Necktie

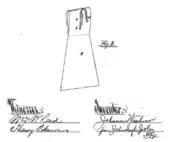
Early illustration of a pre-tied clip-on tie.

The 1960s brought about an influx of pop art influenced designs. The first was designed by Michael Fish when he worked at Turnbull & Asser, and was introduced in Britain in 1965; the term Kipper tie was a pun on his name, as well as a reference to the triangular shape of the front of the tie. The exuberance of the styles of the late 1960s and early 1970s gradually gave way to more restrained designs. Ties became wider, returning to their width, sometimes with garish colors and designs. The traditional designs of the 1930s and 1950s, such as those produced by Tootal, reappeared, particularly Paisley patterns. Ties began to be sold along with shirts, and designers slowly began to experiment with bolder colors.